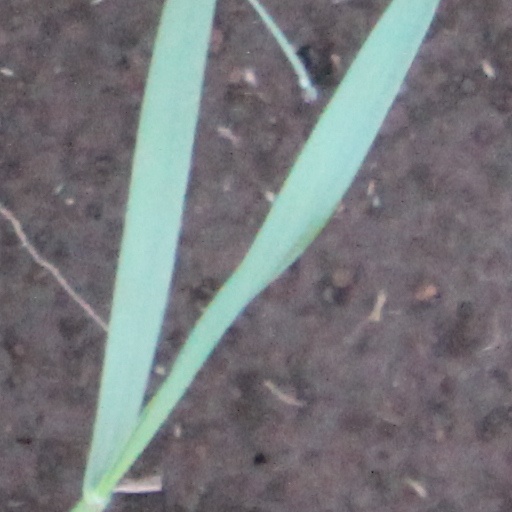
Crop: wheat